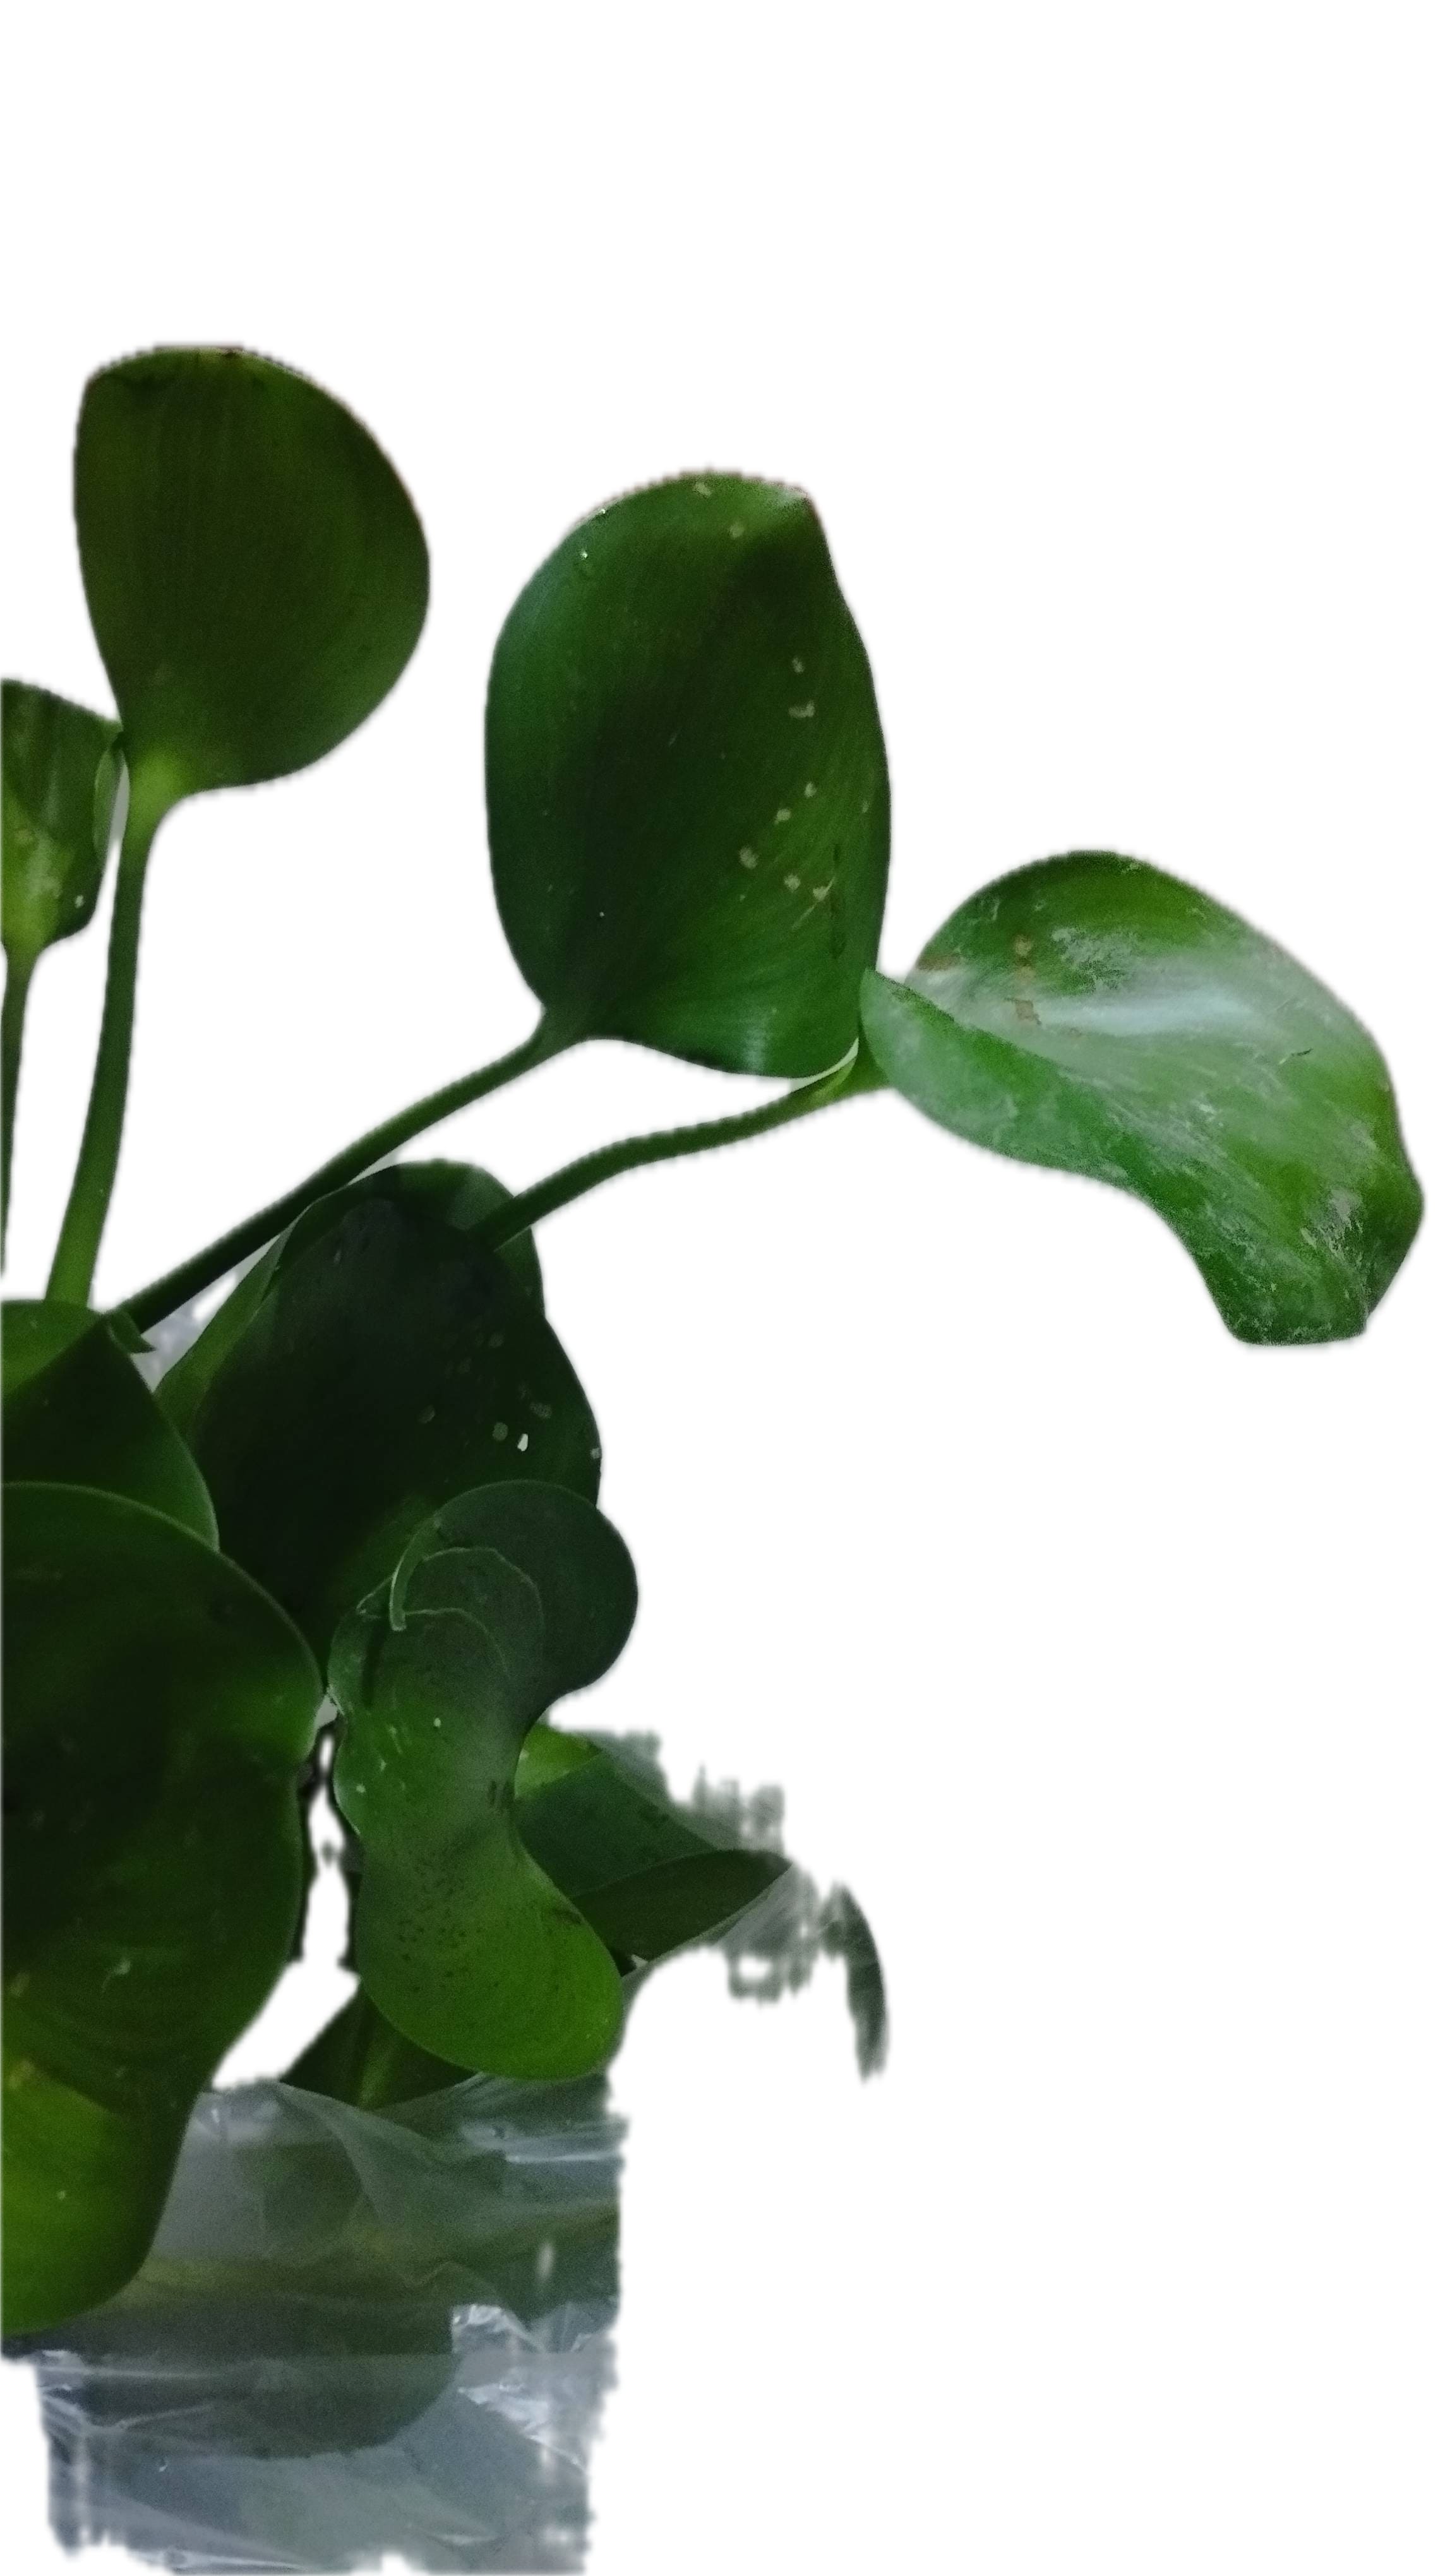
Species: Common Water Hyacinth (Eichornia crassipes)